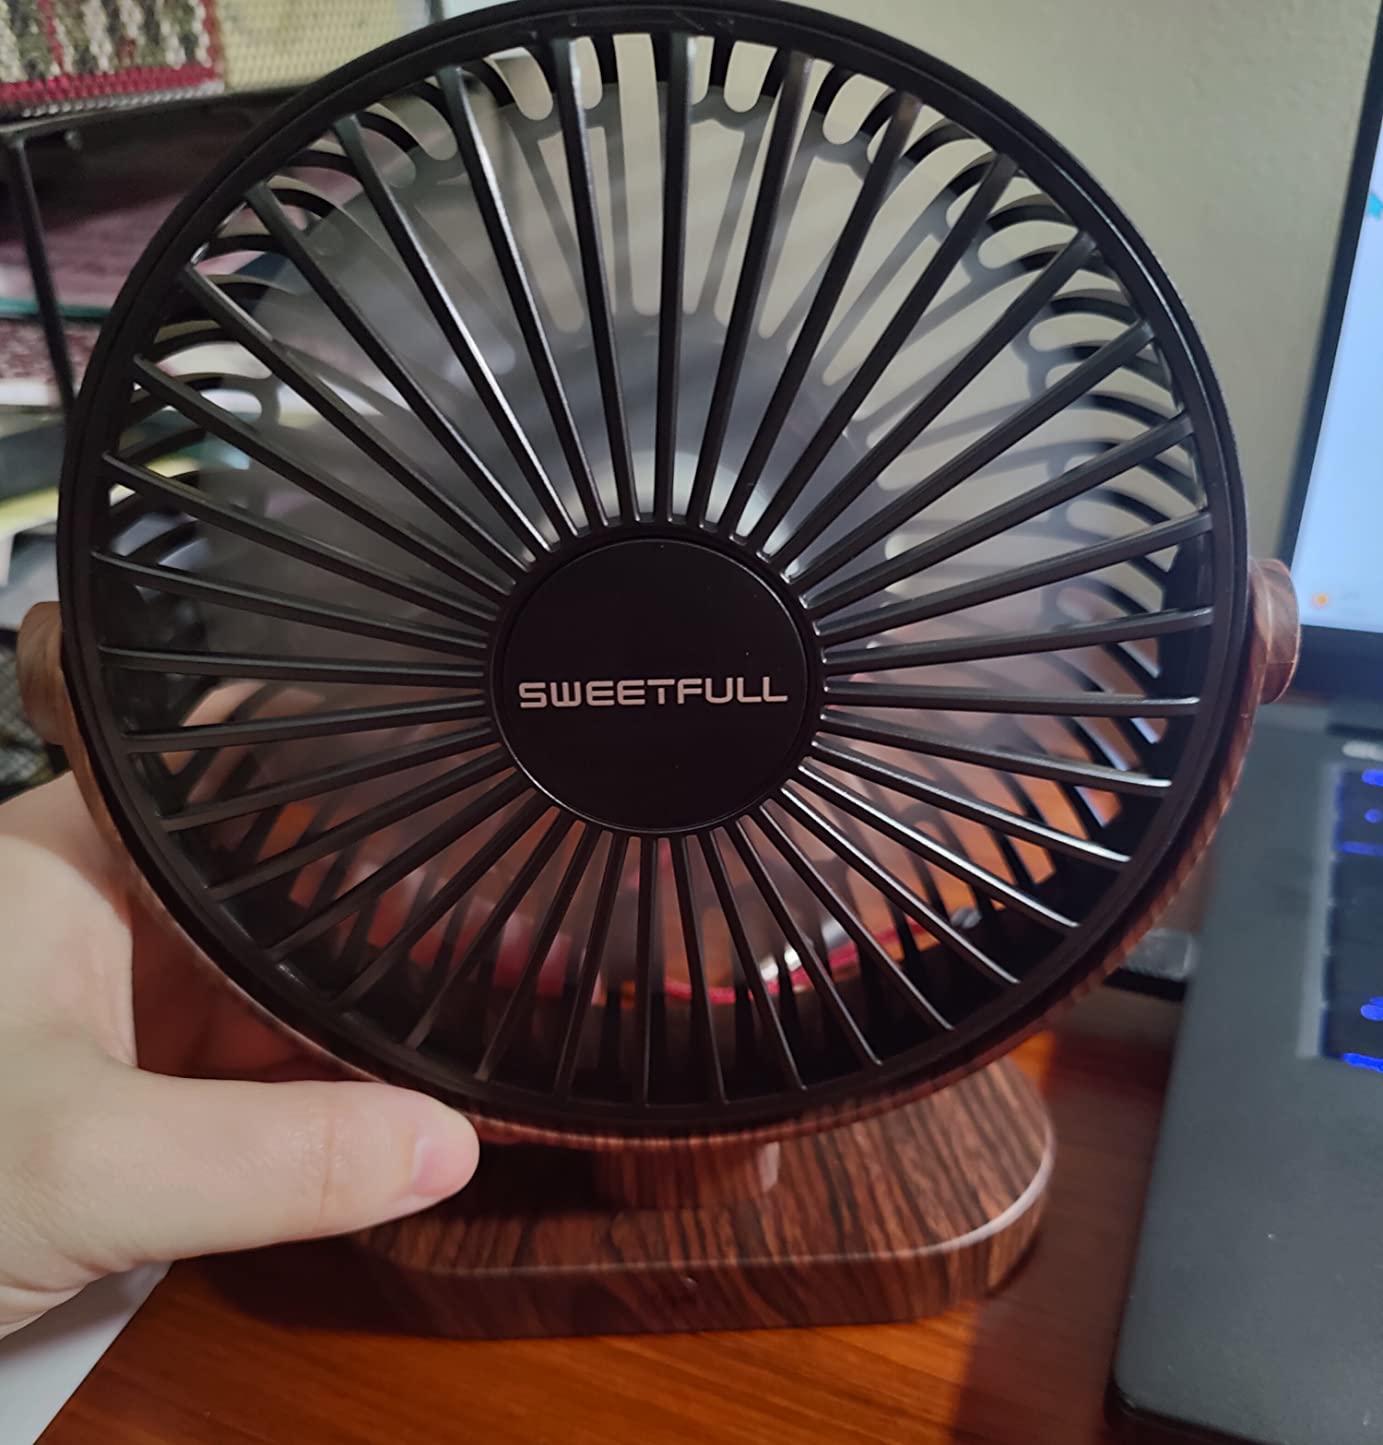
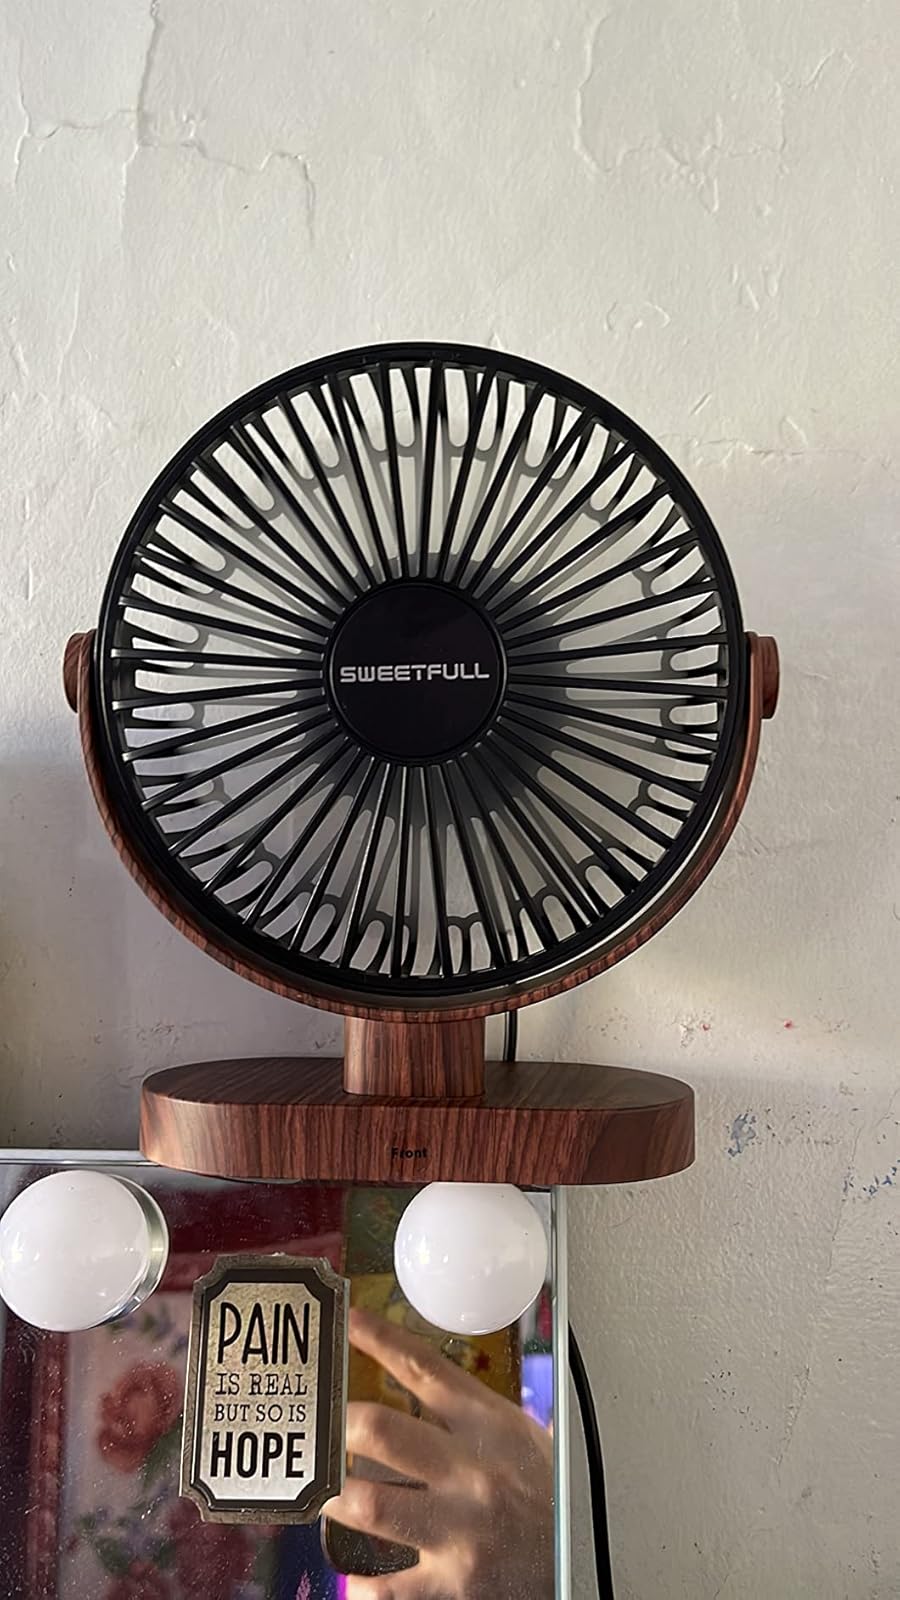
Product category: fan
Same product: yes